Bizzarrini

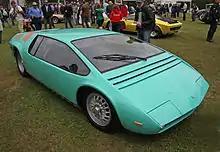
The custom-built Bizzarrini Manta

Bizzarrini also managed a scaled-down 5300 GT project. Designed for GM-Opel, it was based on the Opel 1900 platform. Bizzarrini's proposal was more aggressive and attractive in appearance, like a small 5300 GT. The production Opel GT was designed by factory stylists and was less aggressive, but still beautiful. Bizzarrini then decided to build the car on his own. Around 17 prototypes were completed. The car is officially named as the Bizzarrini 1900 GT Europa. One of these cars has a "barchetta" ("little boat") body. Some cars are powered by 1.3 L and 1.6 L four-cylinder engines sourced from General Motors, Alfa Romeo and Fiat. There is even a highly developed racing version with a SPICA fuel injection system.